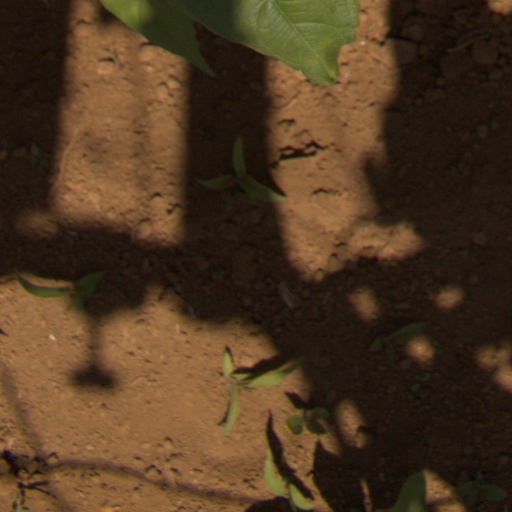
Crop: Jerusalem artichoke